Frank Charles Peyraud

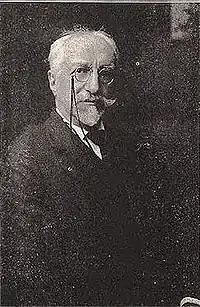
Frank Charles Peyraud ("Fine Arts Journal", 1918), from the Illinois Historical Art Project

Frank Charles Peyraud (1 June 1858, Bulle, Switzerland - 1 May 1948, Highland Park, Illinois) was an American landscape painter of French-Swiss origin. He worked in a modified Impressionistic style and was one of the first artists to focus on landscapes in the Midwest.